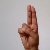
The image shows a hand gesture representing the letter 'U' in Indian Sign Language.